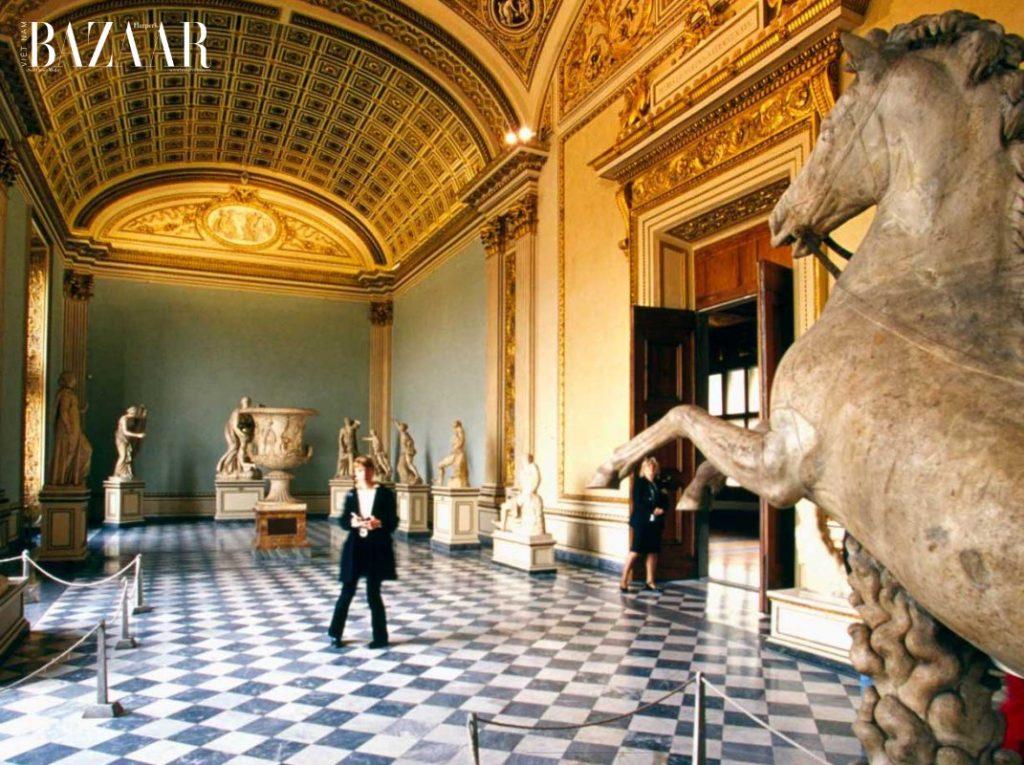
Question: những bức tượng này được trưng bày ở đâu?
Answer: trong một gian phòng triển lãm của một bảo tàng